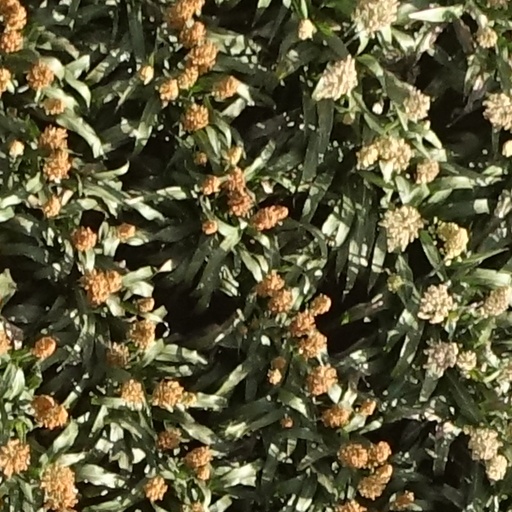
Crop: sorghum